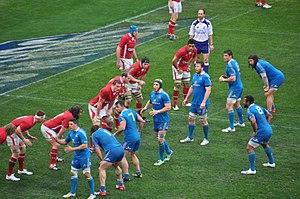
Jacques Brunel, né le 14 janvier 1954 à Courrensan, est un joueur et entraîneur français de rugby à XV. Il est nommé sélectionneur du XV de France par Bernard Laporte le 27 décembre 2017, en remplacement de Guy Novès.